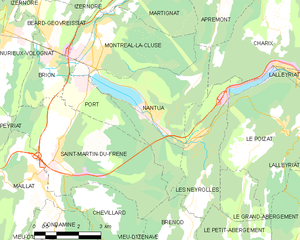
Carte des communes françaises: Nantua